Bapaume

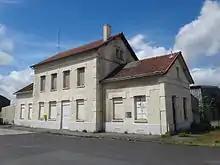
The old railway station

Bapaume has been called the "Seuil de Bapaume" (Bapaume threshold) due to its position as a crossing point between Artois and the Flanders plain on one side, and the Somme valley and the Paris Basin on the other. From the mid-11th century there was a Bapaume toll which was revised in 1202 and again in 1442.